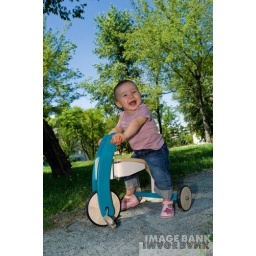
happy baby girl riding a wooden tricycle in a park